Pulihora
Also known as:
bbc - Batak Toba: Pulisoru
bn - Bangla: পুলিহরা
es - Spanish: Pulihora
id - Indonesian: Pulisoru
kn - Kannada: ಪುಳಿಯೋಗರೆ
ms - Malay: Pulisoru
ta - Tamil: சித்தரன்னா
te - Telugu: పులిహోర
Category: rice (mixed rice)
Cuisine: Indian
Associated cuisines: South Indian
Area: South India
Countries: India
Region: Southern Asia

The dish is prepared with kokum, tamarind, lemon or green mango as main souring ingredient, along with a blend of spices, lentils, peanuts and jaggery cooked in oil and mixed with cooked rice along with fried curry leaves and turmeric.

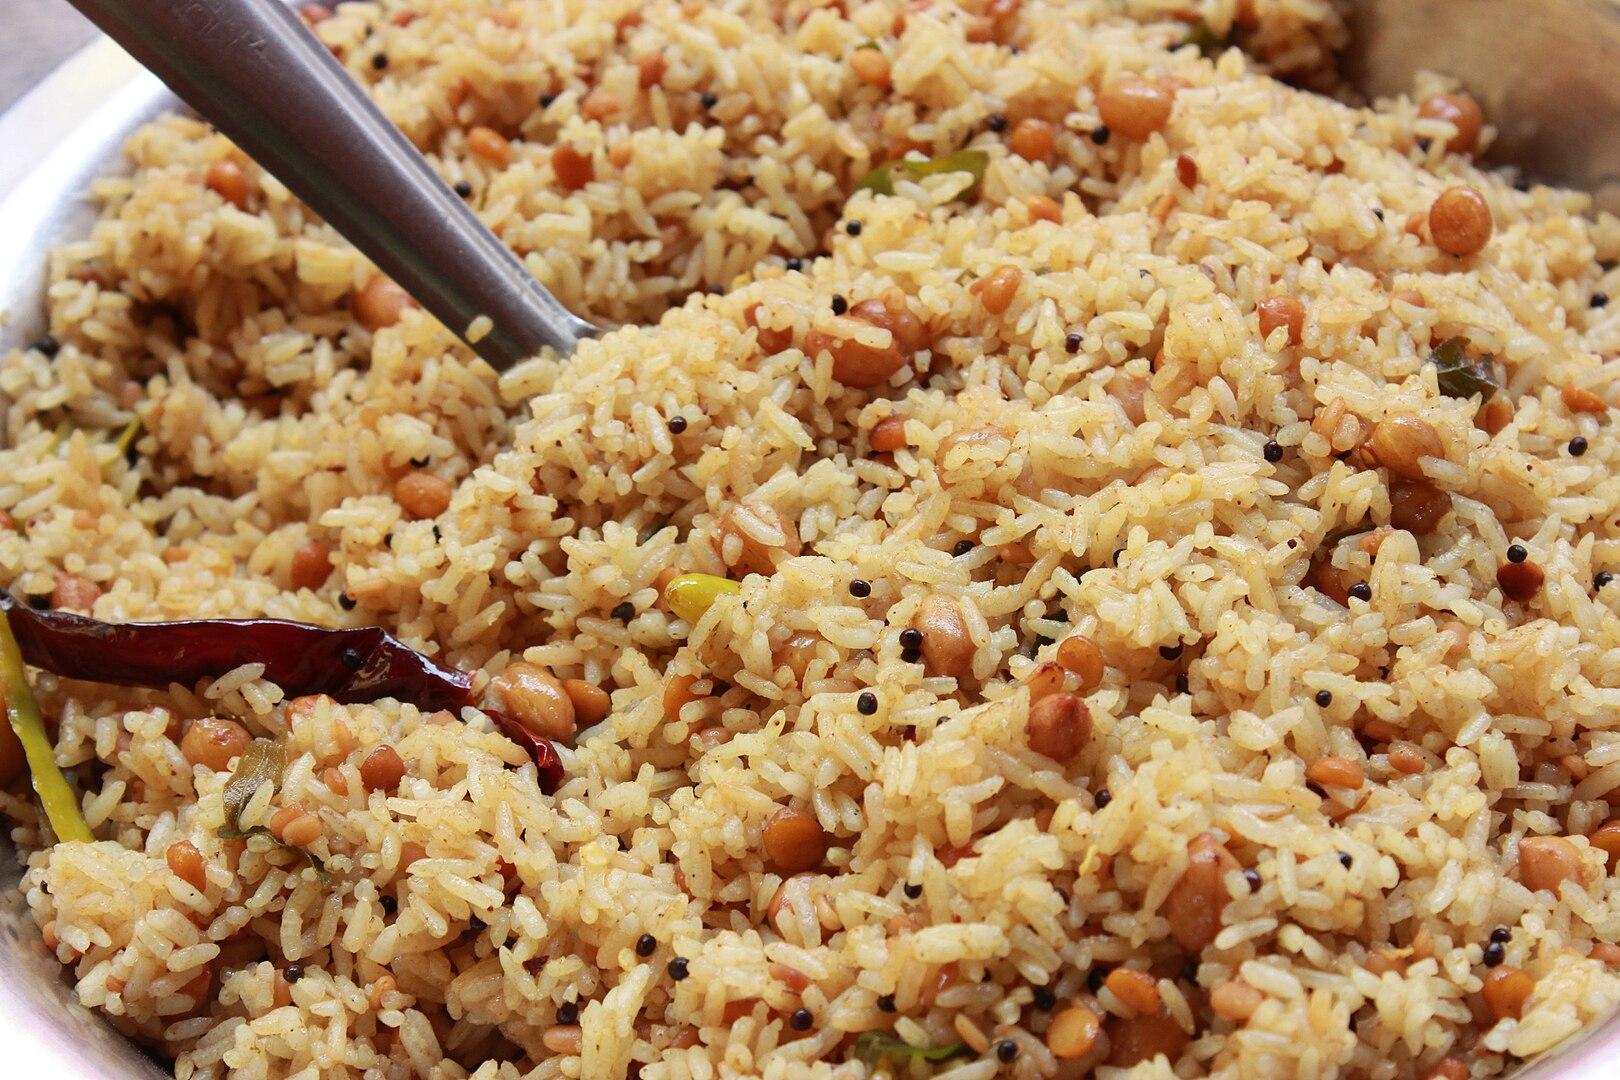